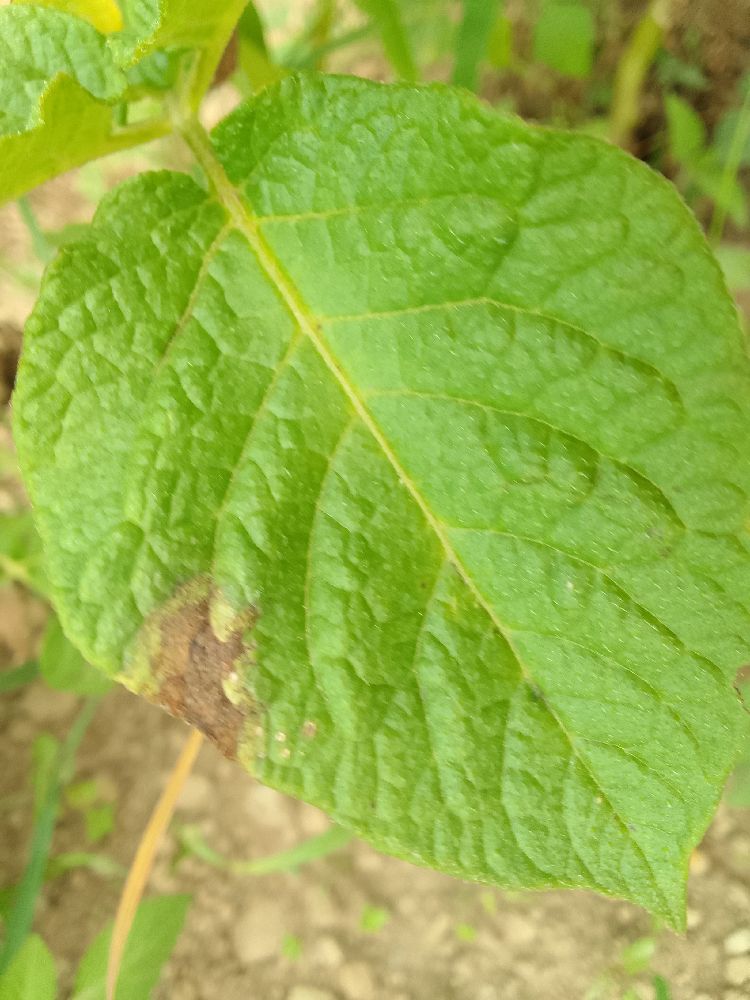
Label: Late blight